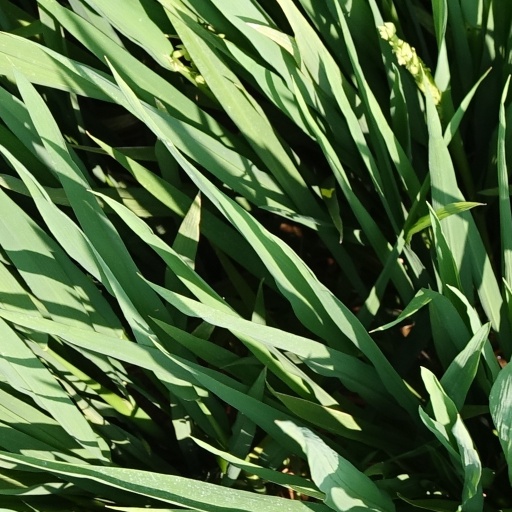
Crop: rice